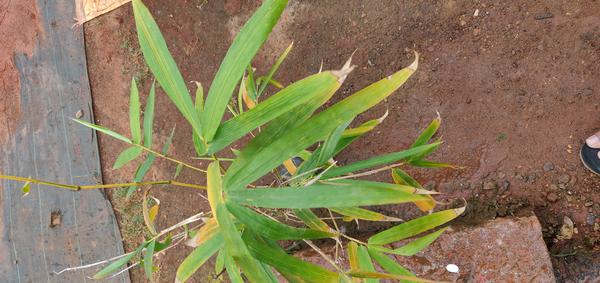
Plant: Bamboo